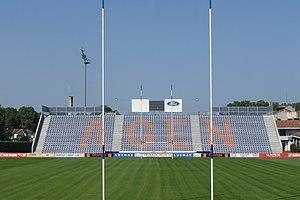
Le championnat de France de rugby à XV, dénommé Top 14 depuis 2005, est une compétition annuelle mettant aux prises les meilleurs clubs professionnels de rugby à XV en France. Créé en 1892 sous l'égide de la fédération omnisports USFSA, il est alors organisé par un comité chargé du rugby, avant d'être pris en charge à partir de l'édition 1921 par la toute jeune Fédération française de rugby. Depuis 1998, c'est la Ligue nationale de rugby qui l'organise.
Le stade Armandie est un stade situé à Agen, en Lot-et-Garonne. Il fait partie du parc municipal des sports de la ville d'Agen et est utilisé par le SU Agen, club de rugby à XV huit fois champion de France. La capacité totale de l'enceinte dépasse les 14 000 places dont 9 882 places assises.